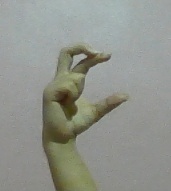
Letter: thal